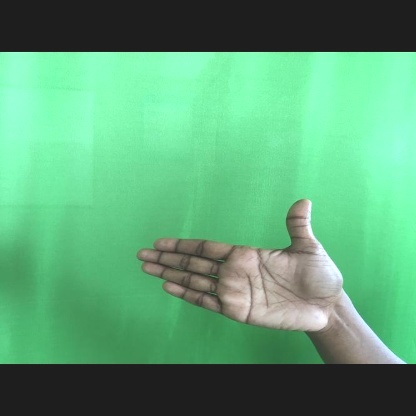
Mudra: Ardhachandran